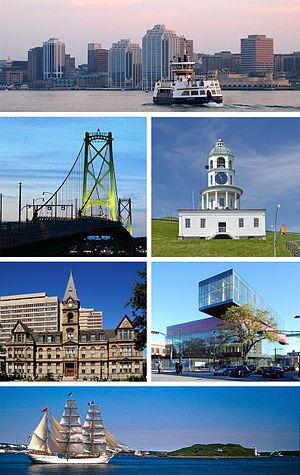
La municipalité régionale d'Halifax, communément appelée Halifax est la capitale de la province canadienne de Nouvelle-Écosse. Elle est aussi le siège de la Couronne provinciale de Nouvelle-Écosse et la plus grande municipalité des provinces de l'Atlantique.